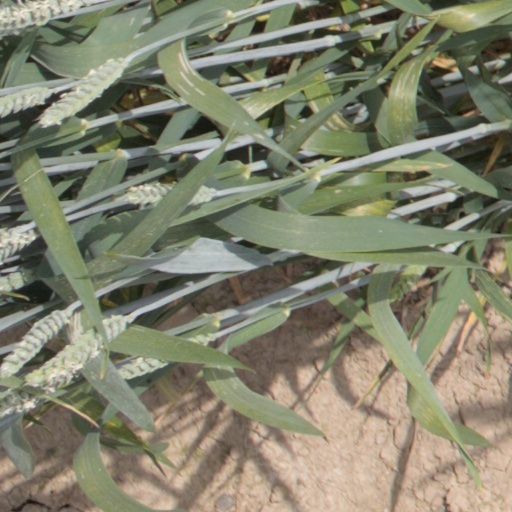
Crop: wheat